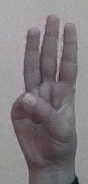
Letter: thaa